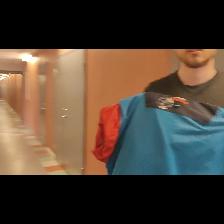
Label: Human